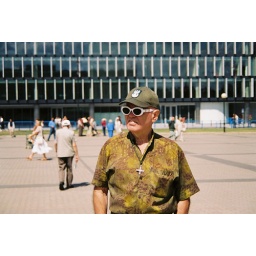
Marylin in white sun glasses